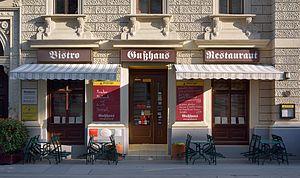
Restaurant Gußhaus, 23, Gußhausstraße, 4e district de Vienne